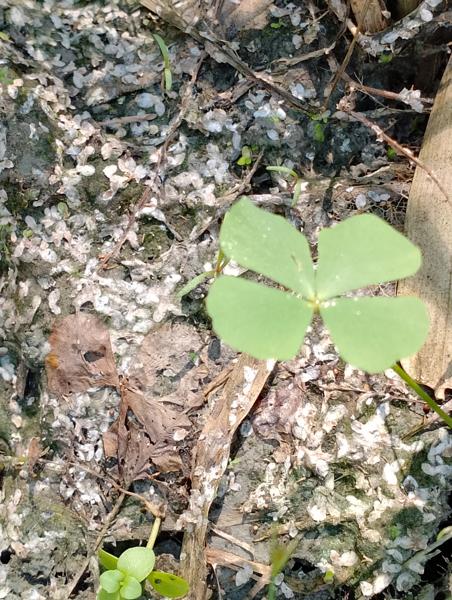
Weed species: Marsilea minuta